Marc Skinner

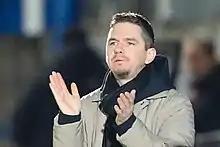
Skinner in 2022

Marc Skinner (born 23 March 1983) is an English professional football coach who is the head coach of Manchester United Women in the FA Women's Super League.